1932 Michigan Wolverines football team

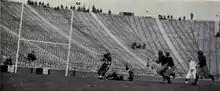
Sparse Depression era crowd at Michigan Stadium for Illinois game.

With the injury to Stanley Fay, John Regeczi was moved from fullback to right halfback, and Ted Petoskey was moved from his usual position at left end to fullback. Willis Ward, the first African-American to play for Michigan in 40 years, got his first start, replacing Petoskey at right end. Michigan's first touchdown came on a 34-yard pass play from Harry Newman to Ivy Williamson. The second touchdown came on a 56-yard run by Petoskey. Herman Everhardus ran for the third touchdown in the second period, and Michigan led 20–0 at halftime. On the opening kickoff of the second half, Newman returned the ball 76 yards to the Illinois 19-yard line. Petoskey ran for the touchdown. The final touchdown came on a pass from Newman to Williamson. Newman converted two of five PATs in the game. Michigan gained 410 yards of total offense, 296 on the ground. Petoskey led the team with 187 rushing yards on 21 carries.